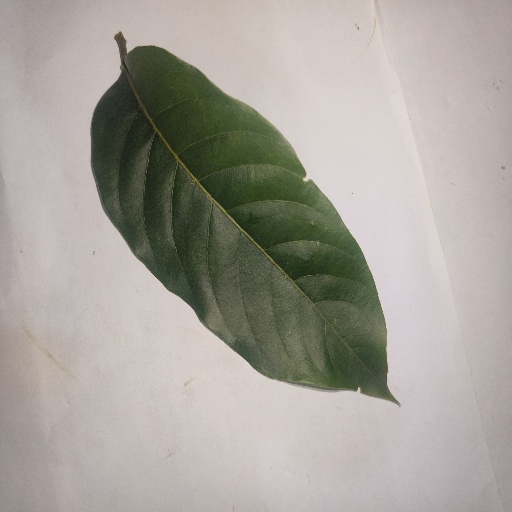
Species: HariTaki
Leaf condition: Healthy Leaf